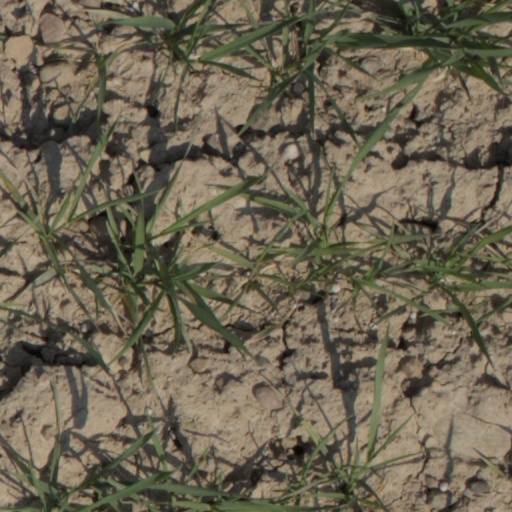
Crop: wheat